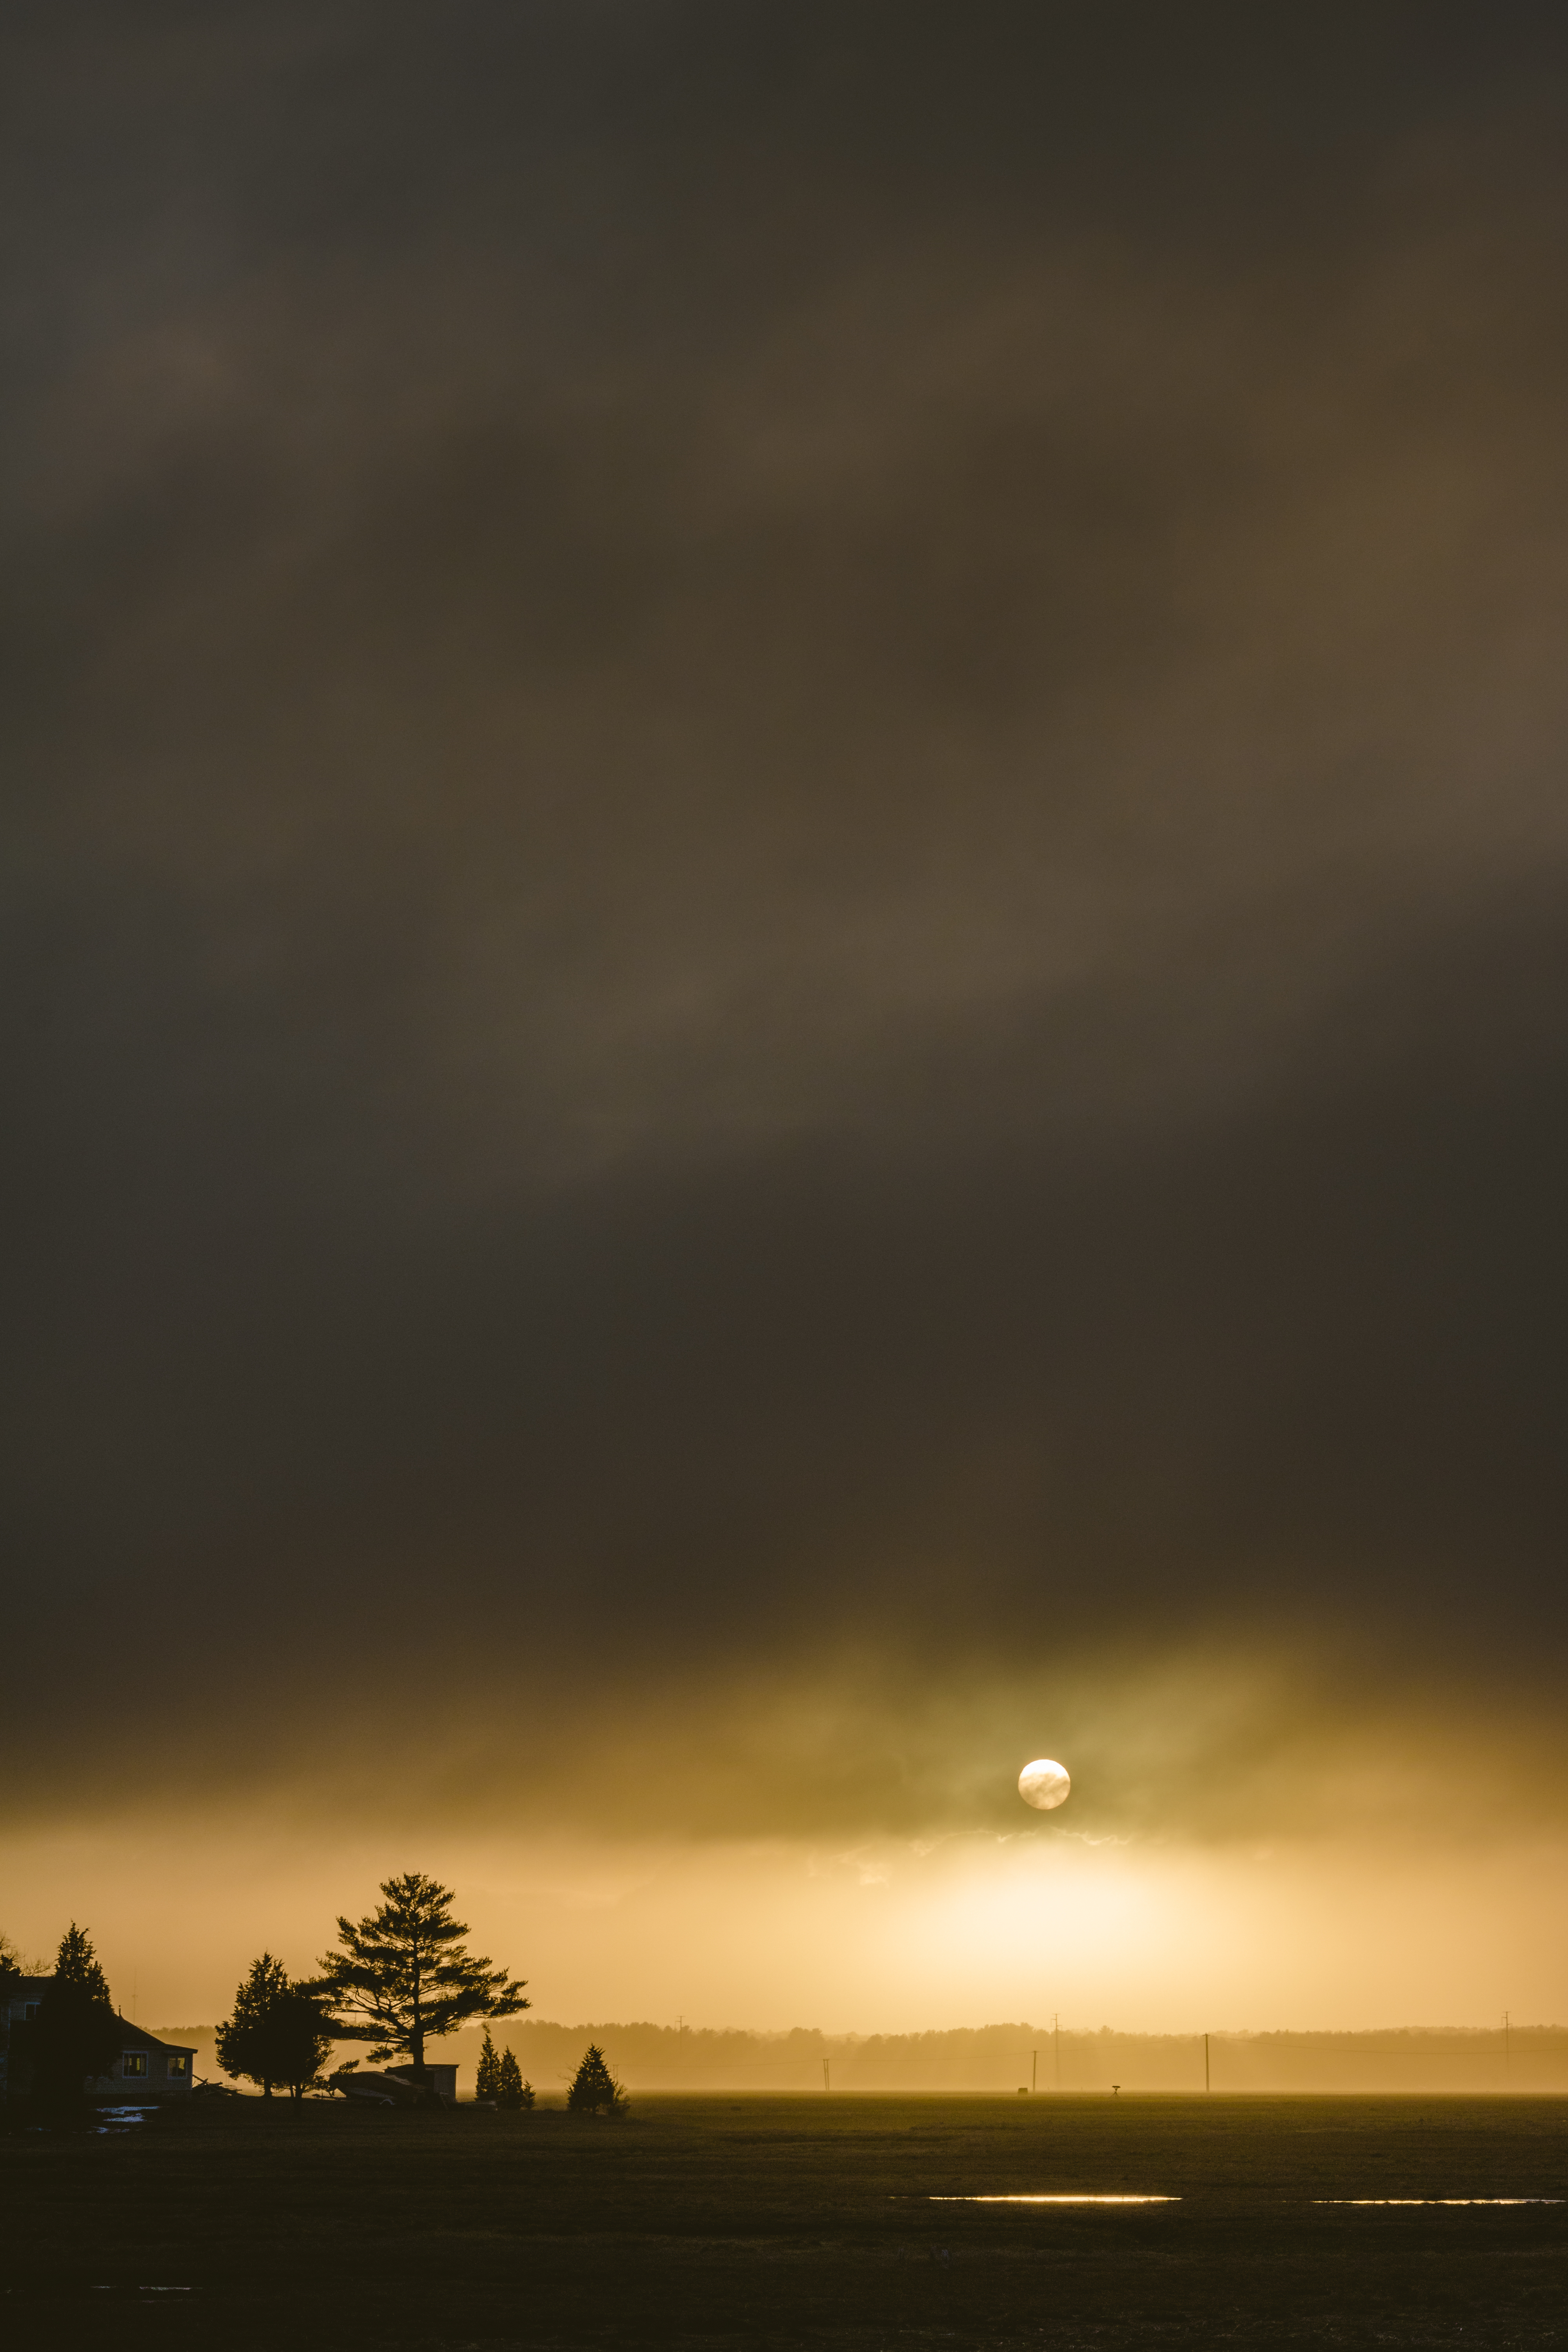
sea, horizon, cloud, sky, sunrise, sunset, night, sunlight, morning, dawn, atmosphere, dusk, evening, weather, afterglow, atmospheric phenomenon